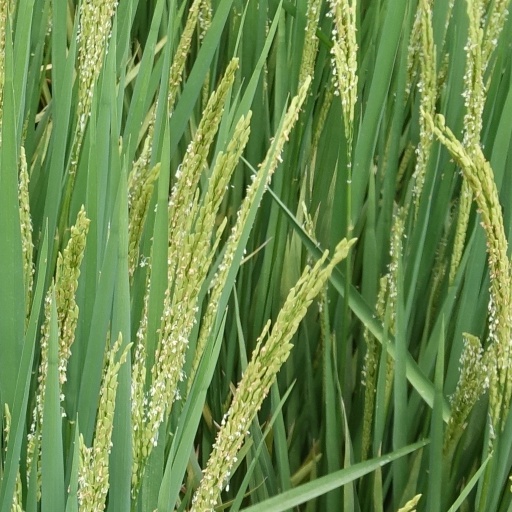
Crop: rice